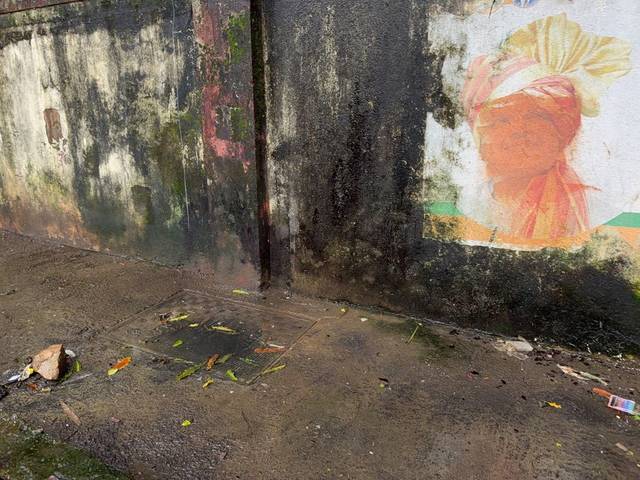
Region: India
Coordinates: 19.135, 72.838